Penang Island

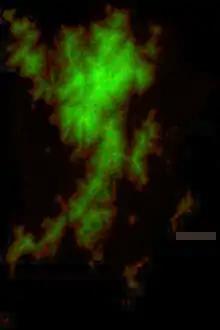
A heightmap of Penang Island and surrounding islands plotted from ASTER GDEM data and coloured to allow easy extraction of height data in metres

Standing at , Penang Hill, at the centre of the island, is the highest point in Penang. The hilly centre of the island serves as a crucial water catchment area and is also home to rainforests that have been around for over 130 million years. In 2021, the Penang Hill Biosphere Reserve was inducted into UNESCO's World Network of Biosphere Reserves as a recognition of the biodiversity and importance of Penang Hill as a protected forest reserve.